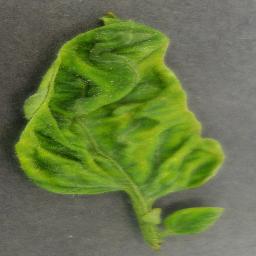
Label: Tomato___Tomato_Yellow_Leaf_Curl_Virus